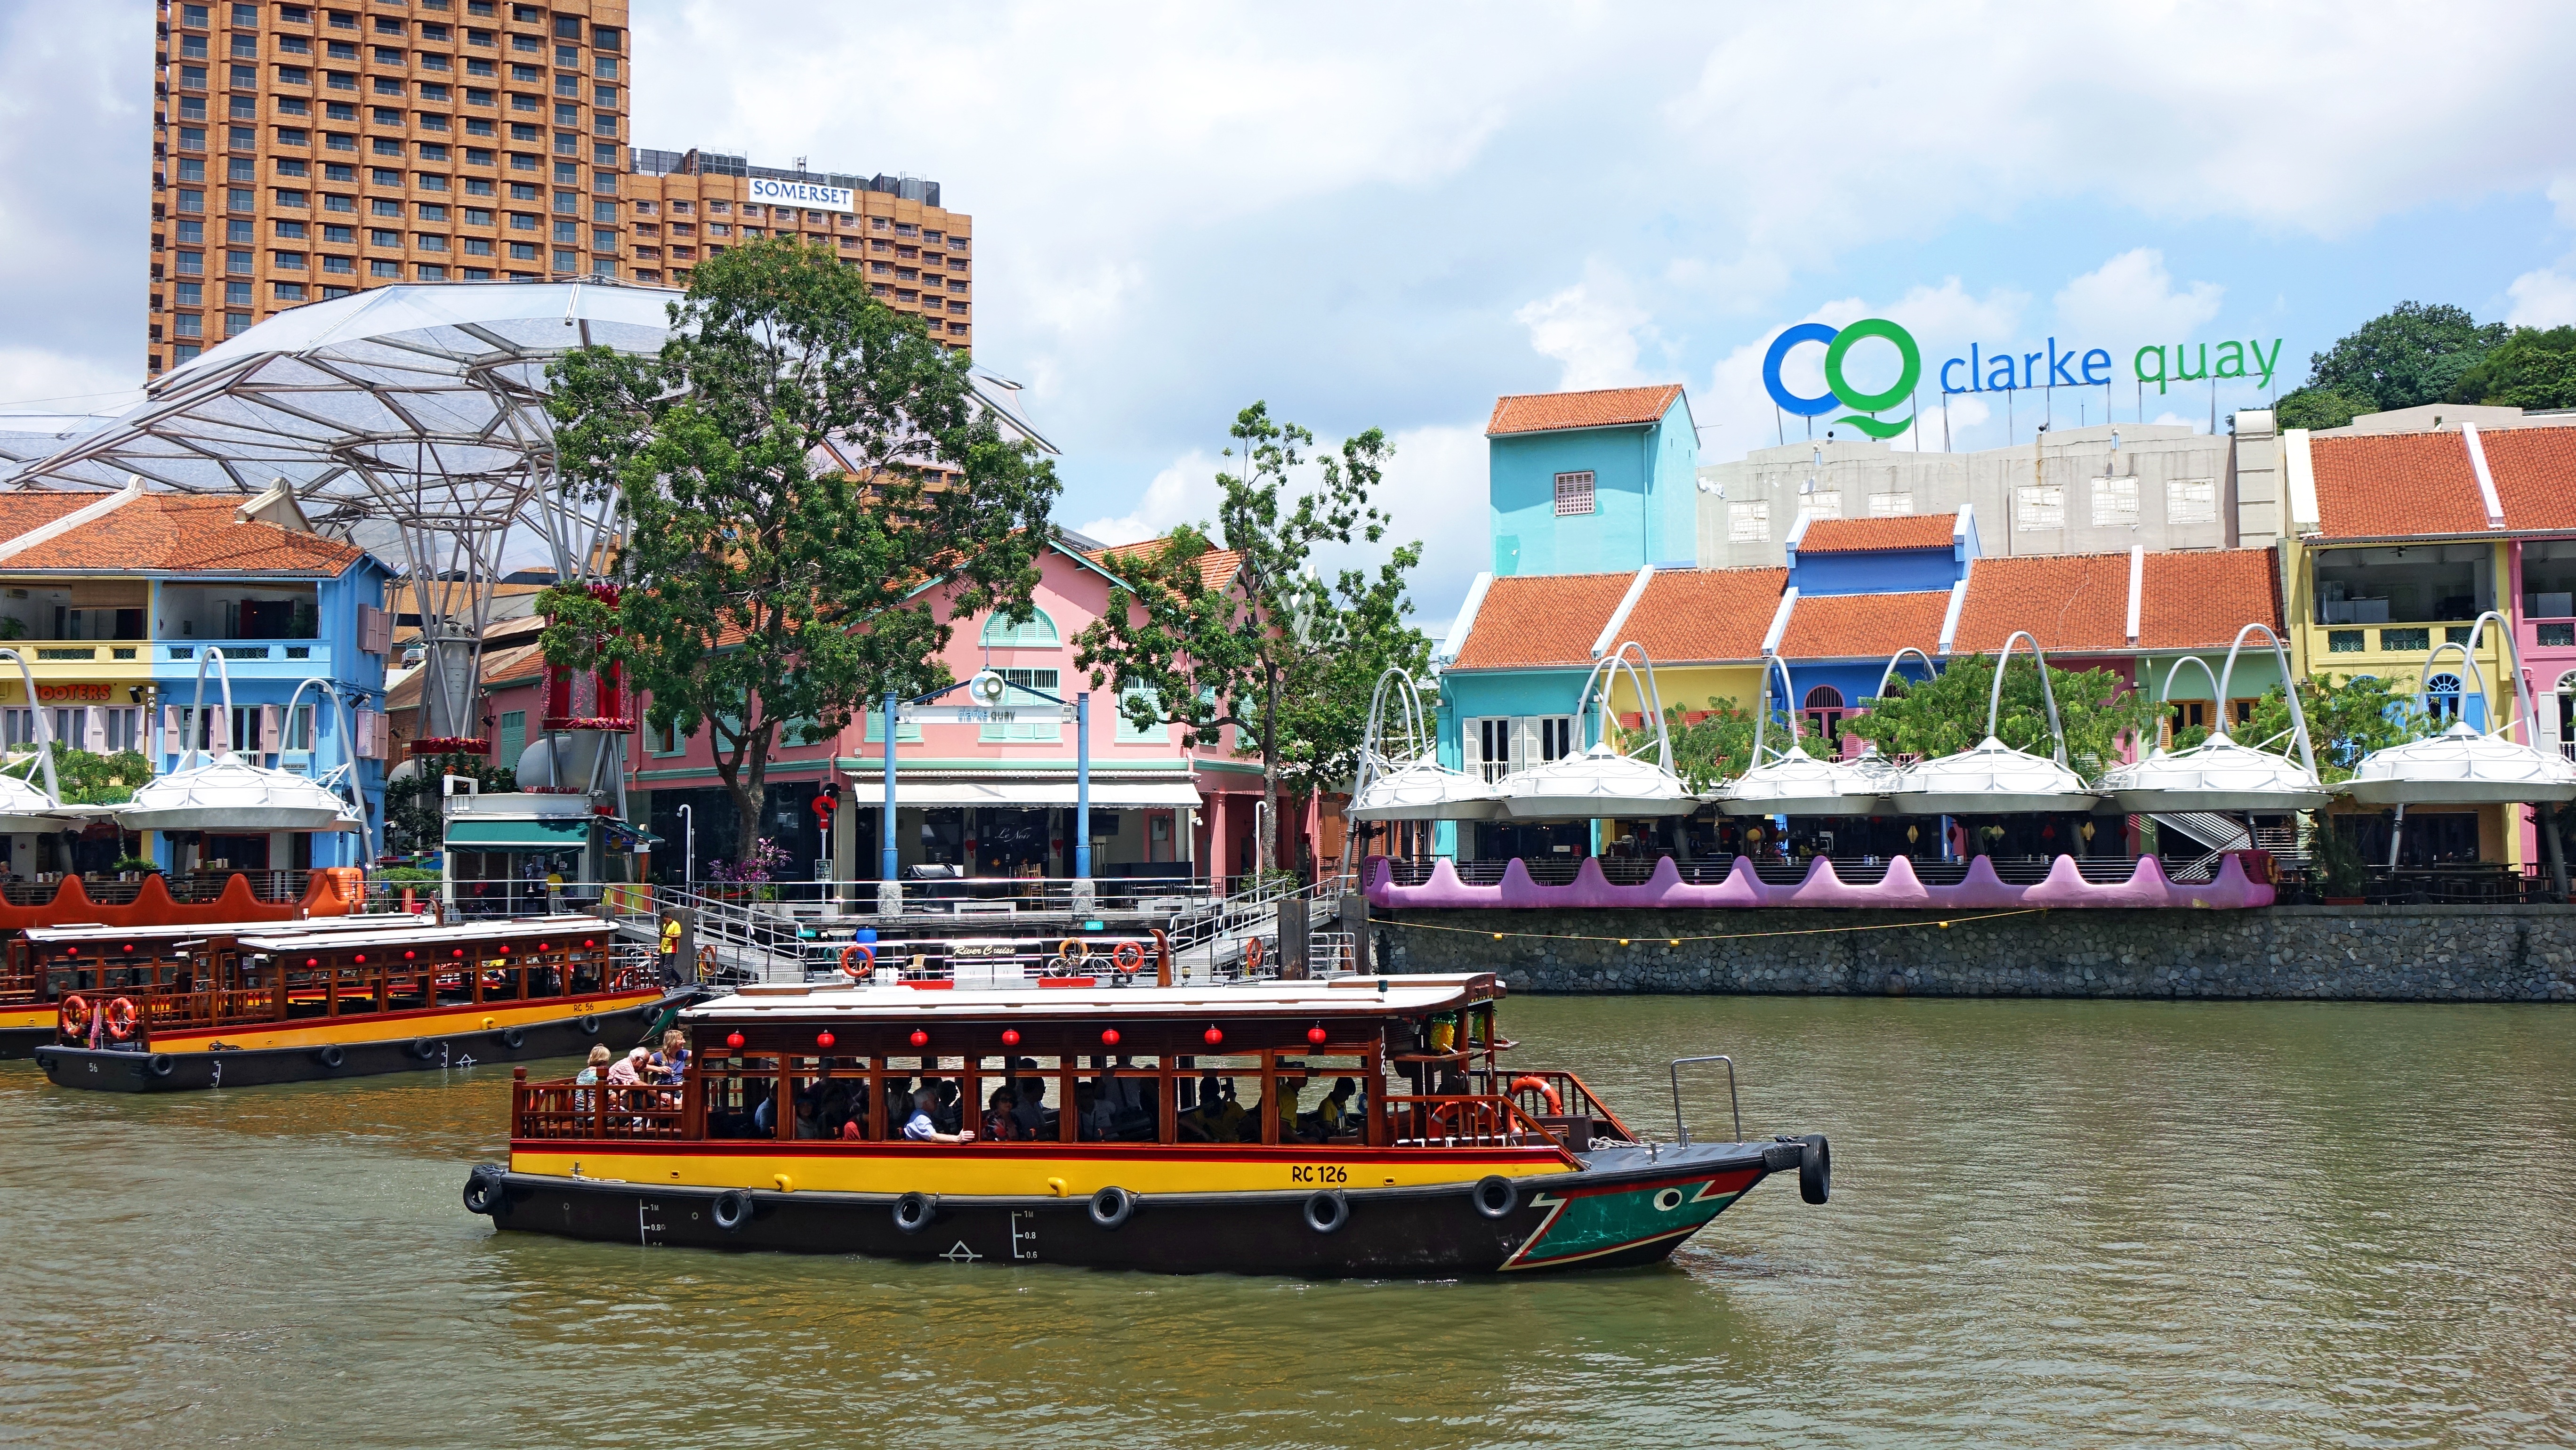
people, boat, building, river, canal, vacation, travel, vehicle, landmark, tourism, waterway, boating, boats, singapore, watercraft, clarke quay